Mihail Davidoglu

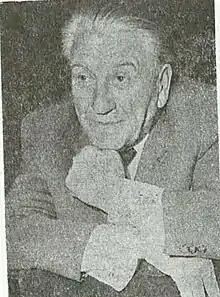
Davidoglu in 1985

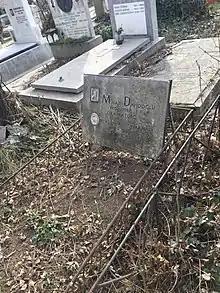
Grave in Bellu Cemetery, shared with Vladimir Cavarnali

Mihail Davidoglu (November 11, 1910 – August 17, 1987) was a Romanian playwright.